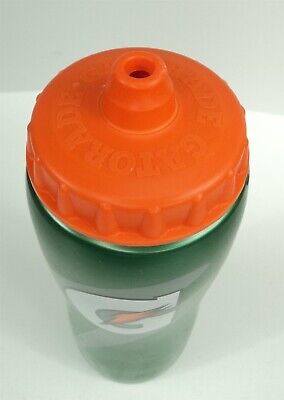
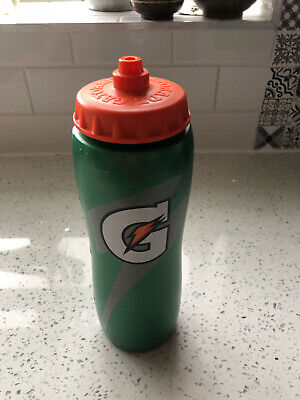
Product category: misc
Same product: yes